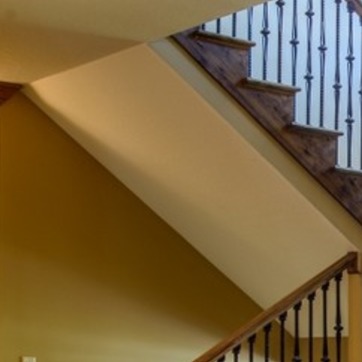
Material: painted